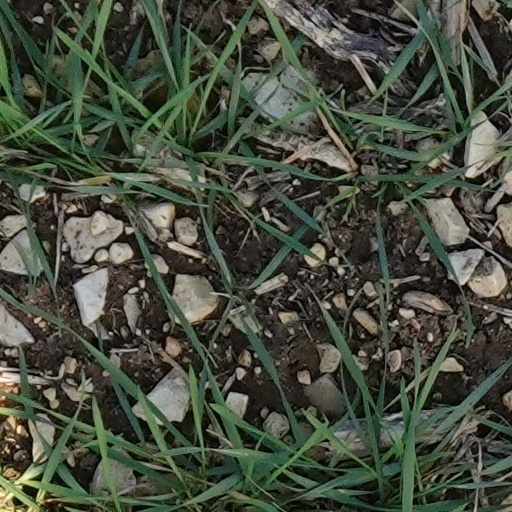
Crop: wheat